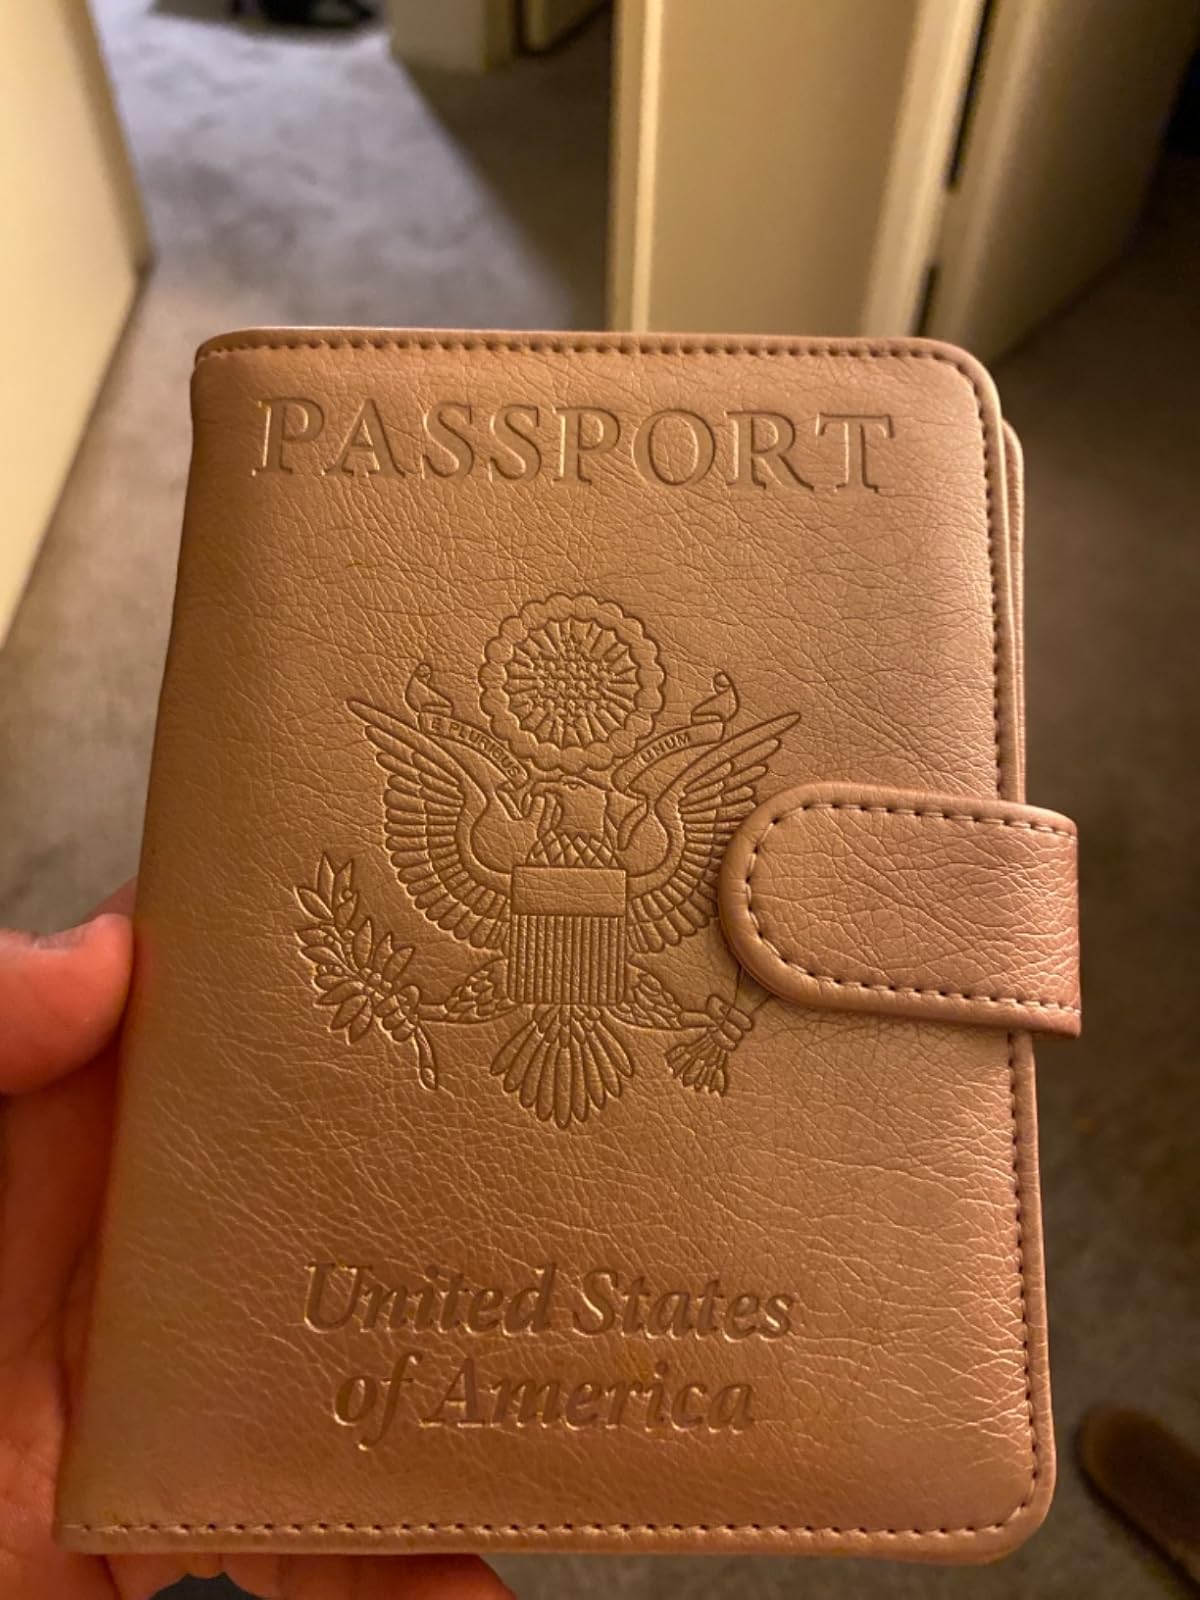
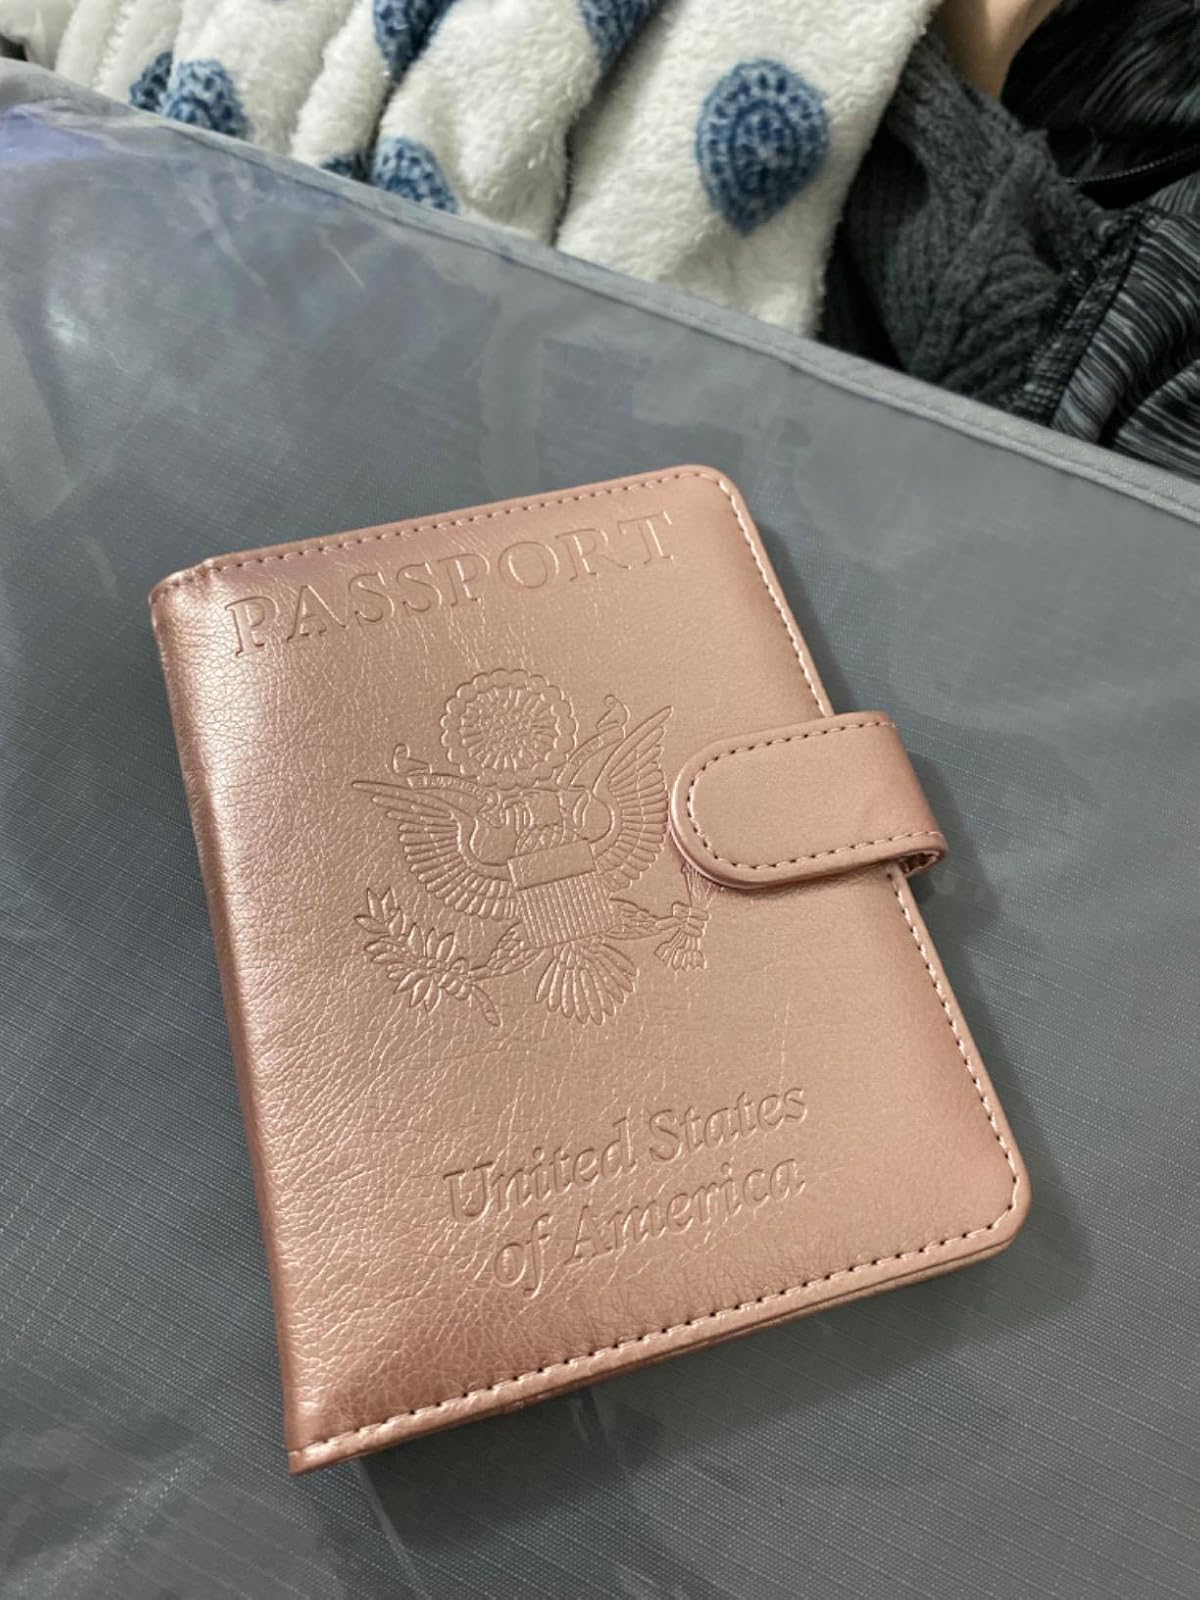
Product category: accessories_wallet
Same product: yes